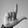
ASL letter: L